VM (operating system)

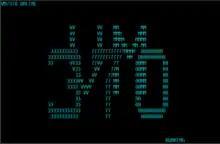
The default login screen on VM/370 Release 6

VM (often: VM/CMS) is a family of IBM virtual machine operating systems used on IBM mainframes System/370, System/390, zSeries, System z and compatible systems, including the Hercules emulator for personal computers.